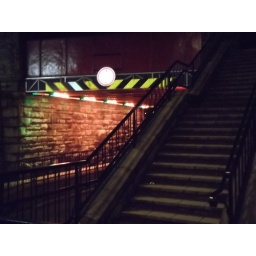
Again nicely lit road and walkway beneath the oxford street bridge this was known as central station